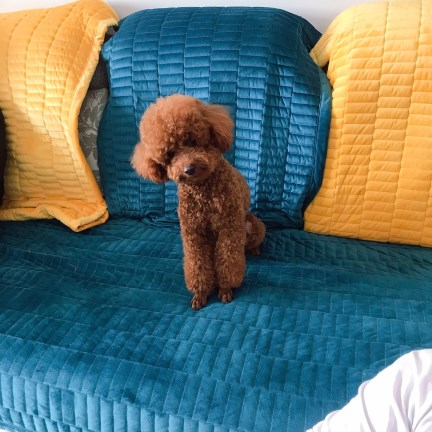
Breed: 2925-n000114-toy_poodle